Toe the line

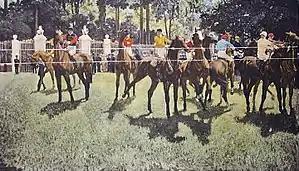
"Toeing the Line", Byam Shaw

The expression has disputed origins, though the two earliest known appearances in print are from the British Army, and the third from the Royal Navy. Those suggested are from public school, the armed services, Bare Knuckle Boxing, or possibly the British House of Commons.